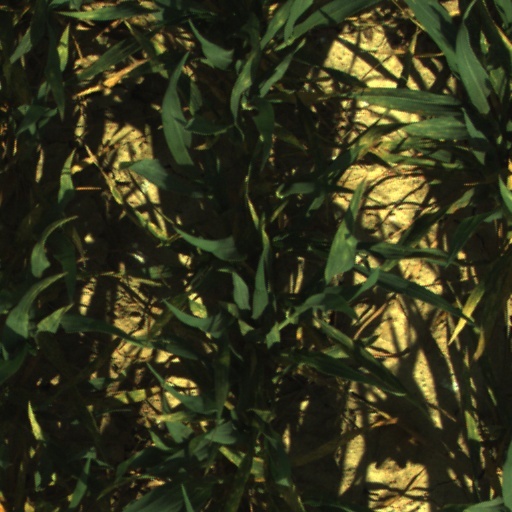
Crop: wheat